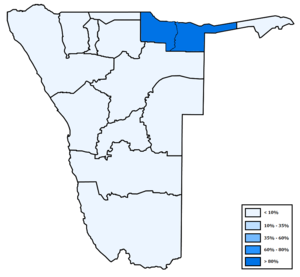
La langue officielle de la Namibie est l'anglais, bien qu'elle ne soit la langue maternelle que d'environ 1 % de la population. De nombreuses langues sont ainsi parlées dans le pays. Elles appartiennent à trois familles: les langues bantoues, les langues khoïsan et les langues germaniques.